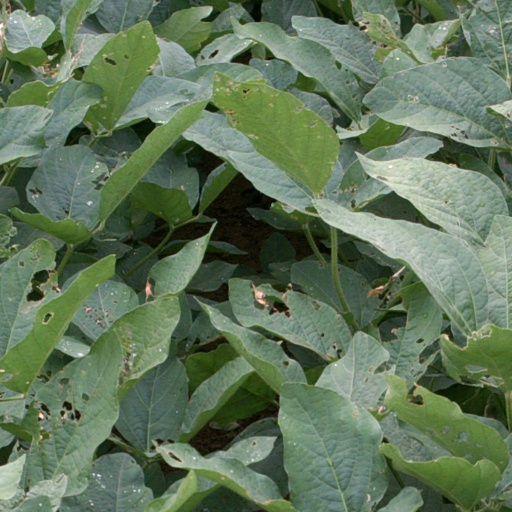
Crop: soybean